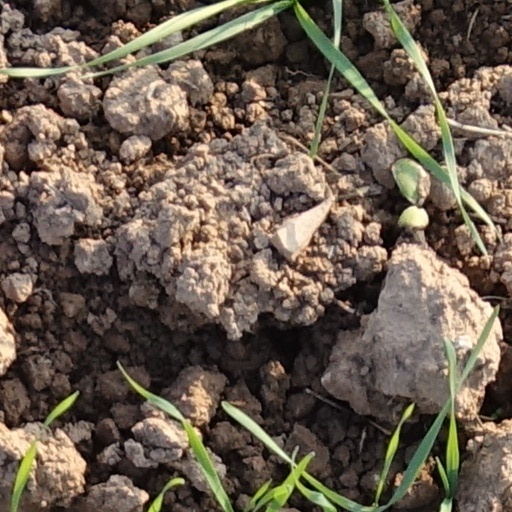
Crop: wheat